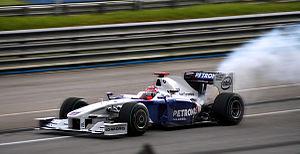
Le Grand Prix automobile de Malaisie 2009, disputé le 5 avril 2009 sur le circuit international de Sepang à Sepang, est la 805ᵉ épreuve du championnat du monde de Formule 1 courue depuis 1950 et la seconde manche du championnat 2009.